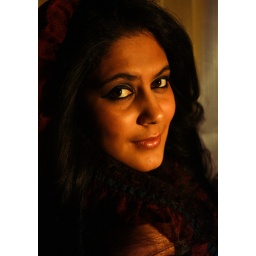
Shot at AIT in October 2009 using a table lamp as the only source of light